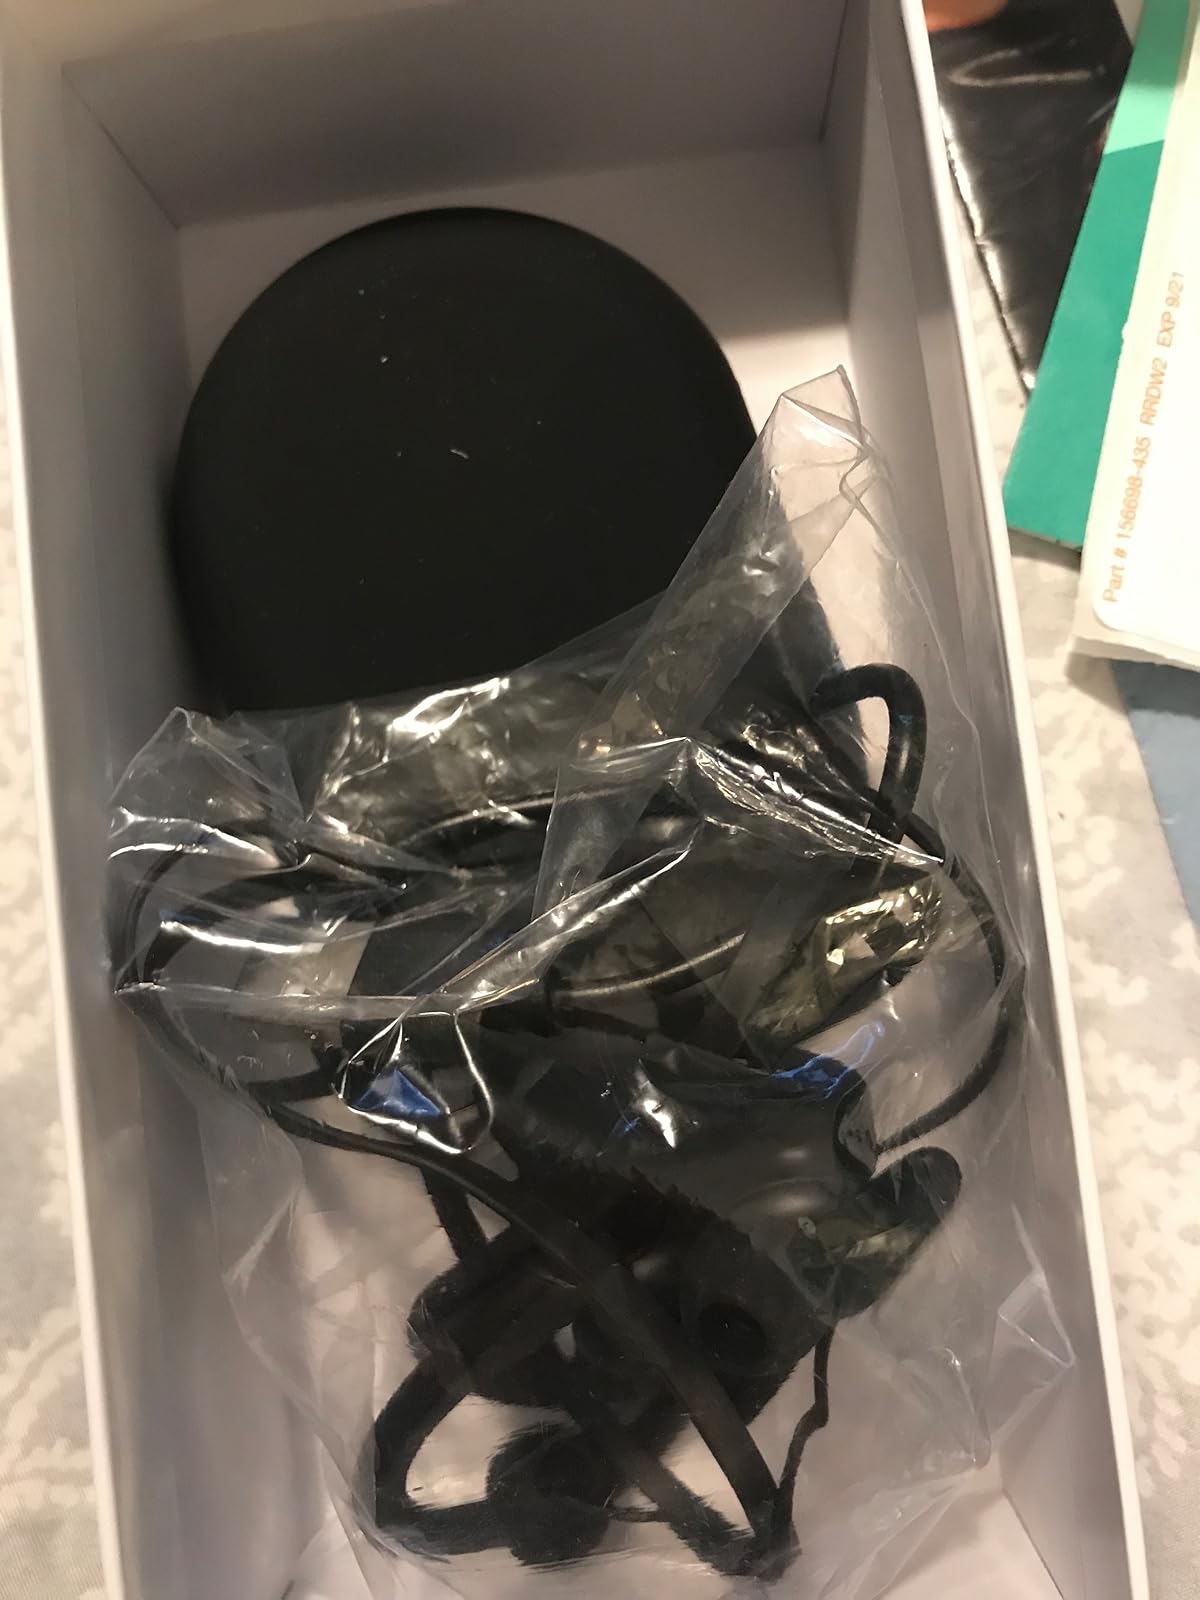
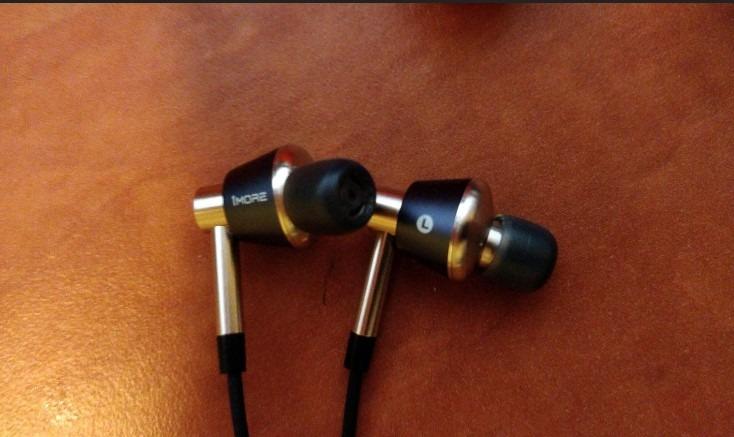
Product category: headphones
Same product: no